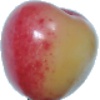
Label: Cherry Rainier 1